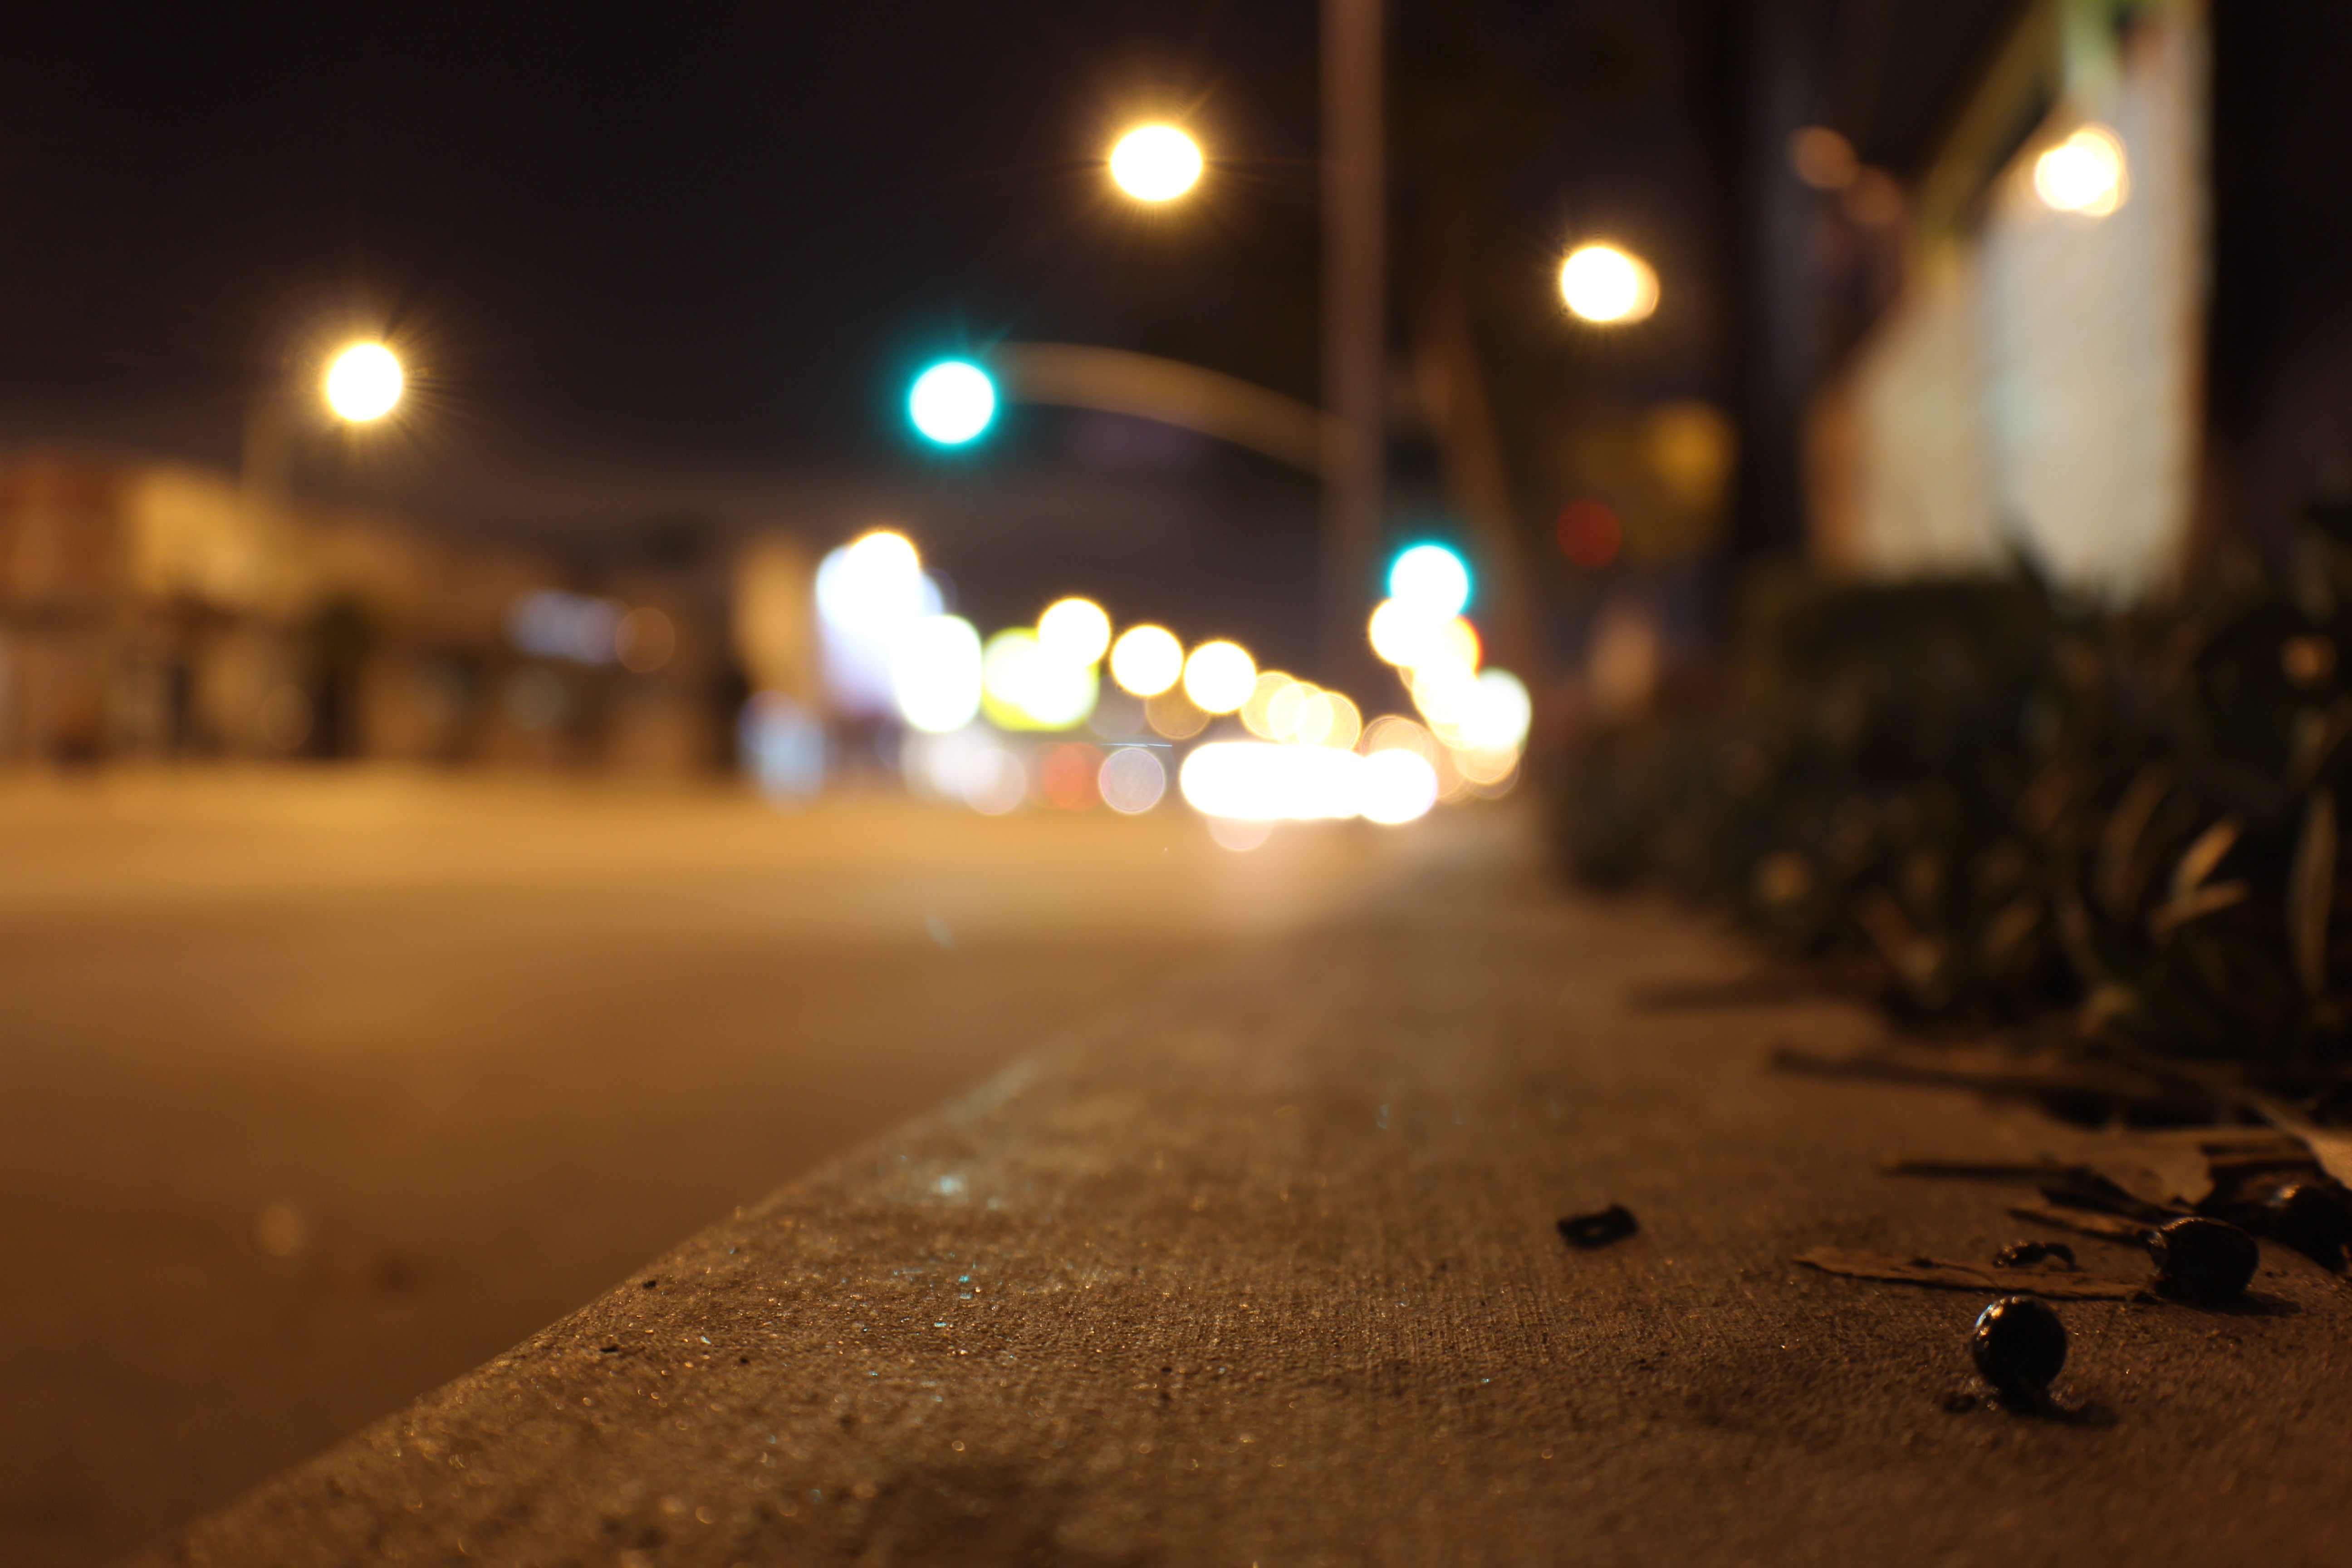
light, night, morning, evening, darkness, lighting